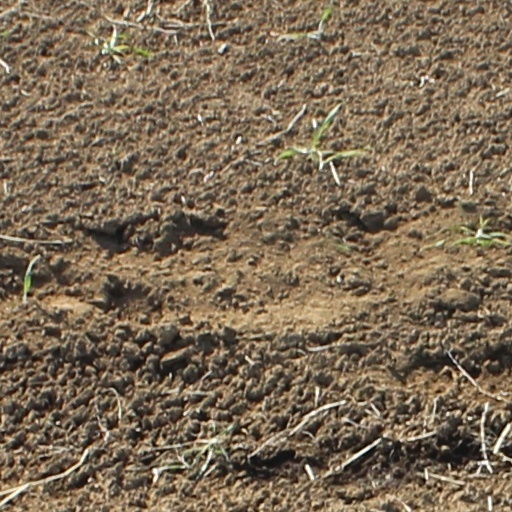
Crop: wheat